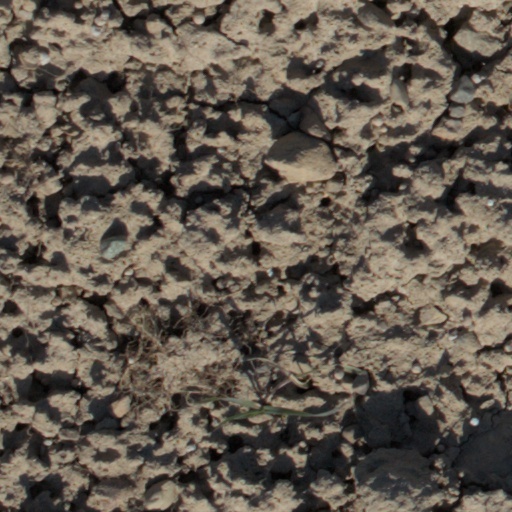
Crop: wheat